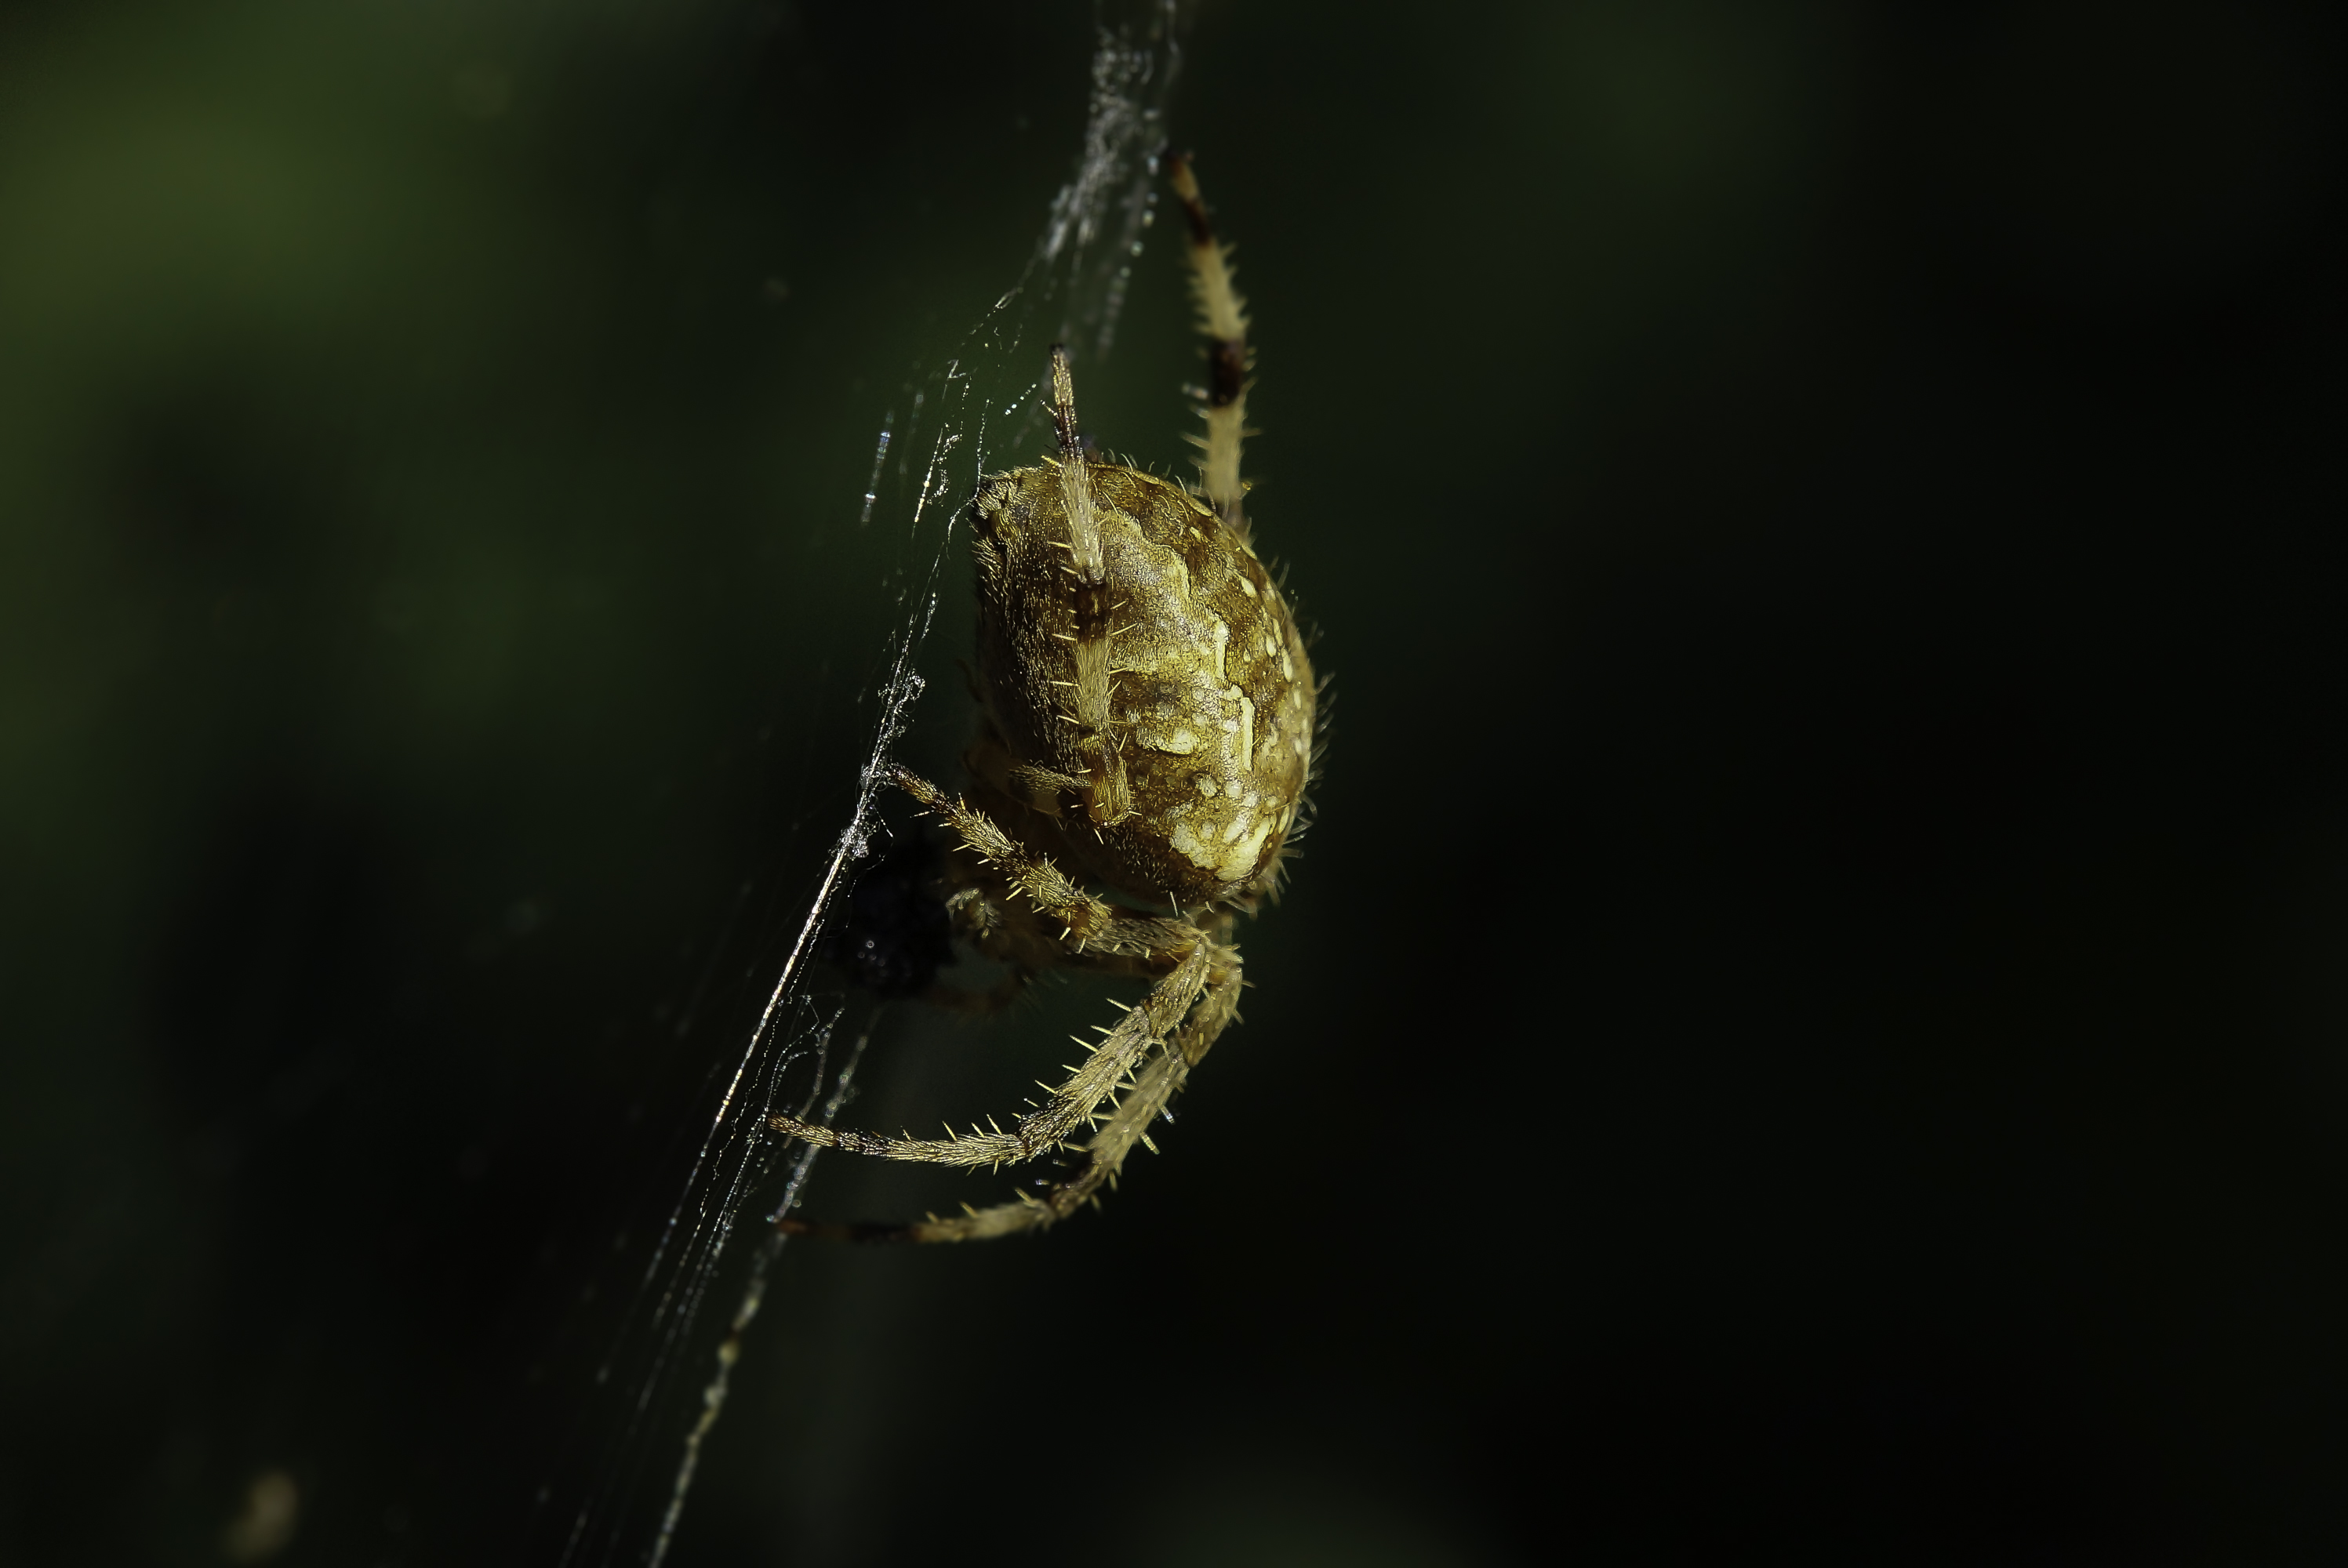
nature, photography, photo, insect, macro, fauna, invertebrate, close up, spider, animals, arachnid, naturaleza, a77, g, ggl1, gaby1, xovesphoto, animales, sonya77, gphoto, xelodegalicia, sonya77v, tamron180mmmacro, macro photography, arthropod, gabrielcoru a, european garden spider, araneus, orb weaver spider